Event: Nepal Earthquake
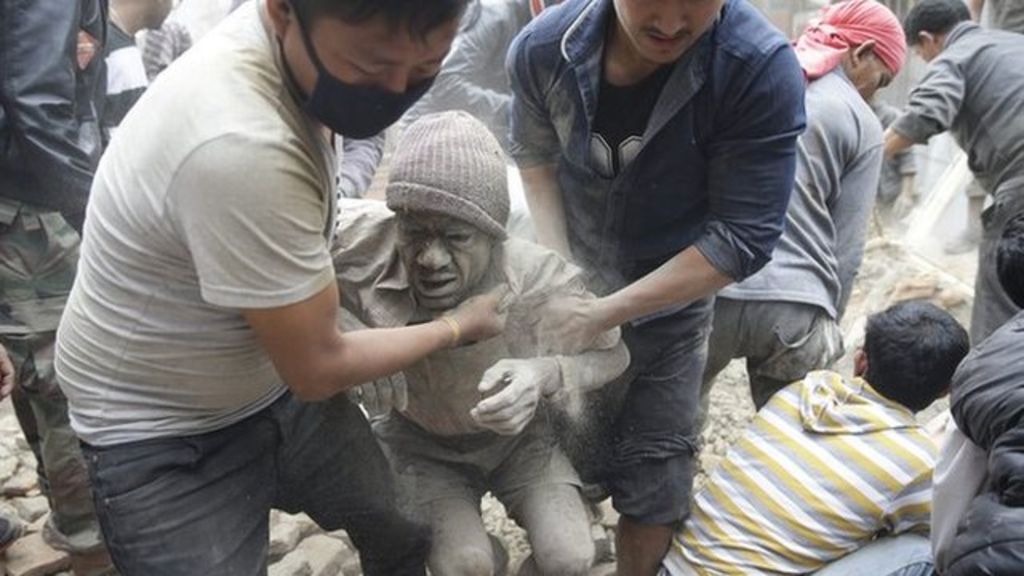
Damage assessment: damage